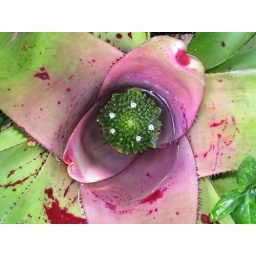
This very large Bromeliad at full maturity shows stary white flowers in its cup